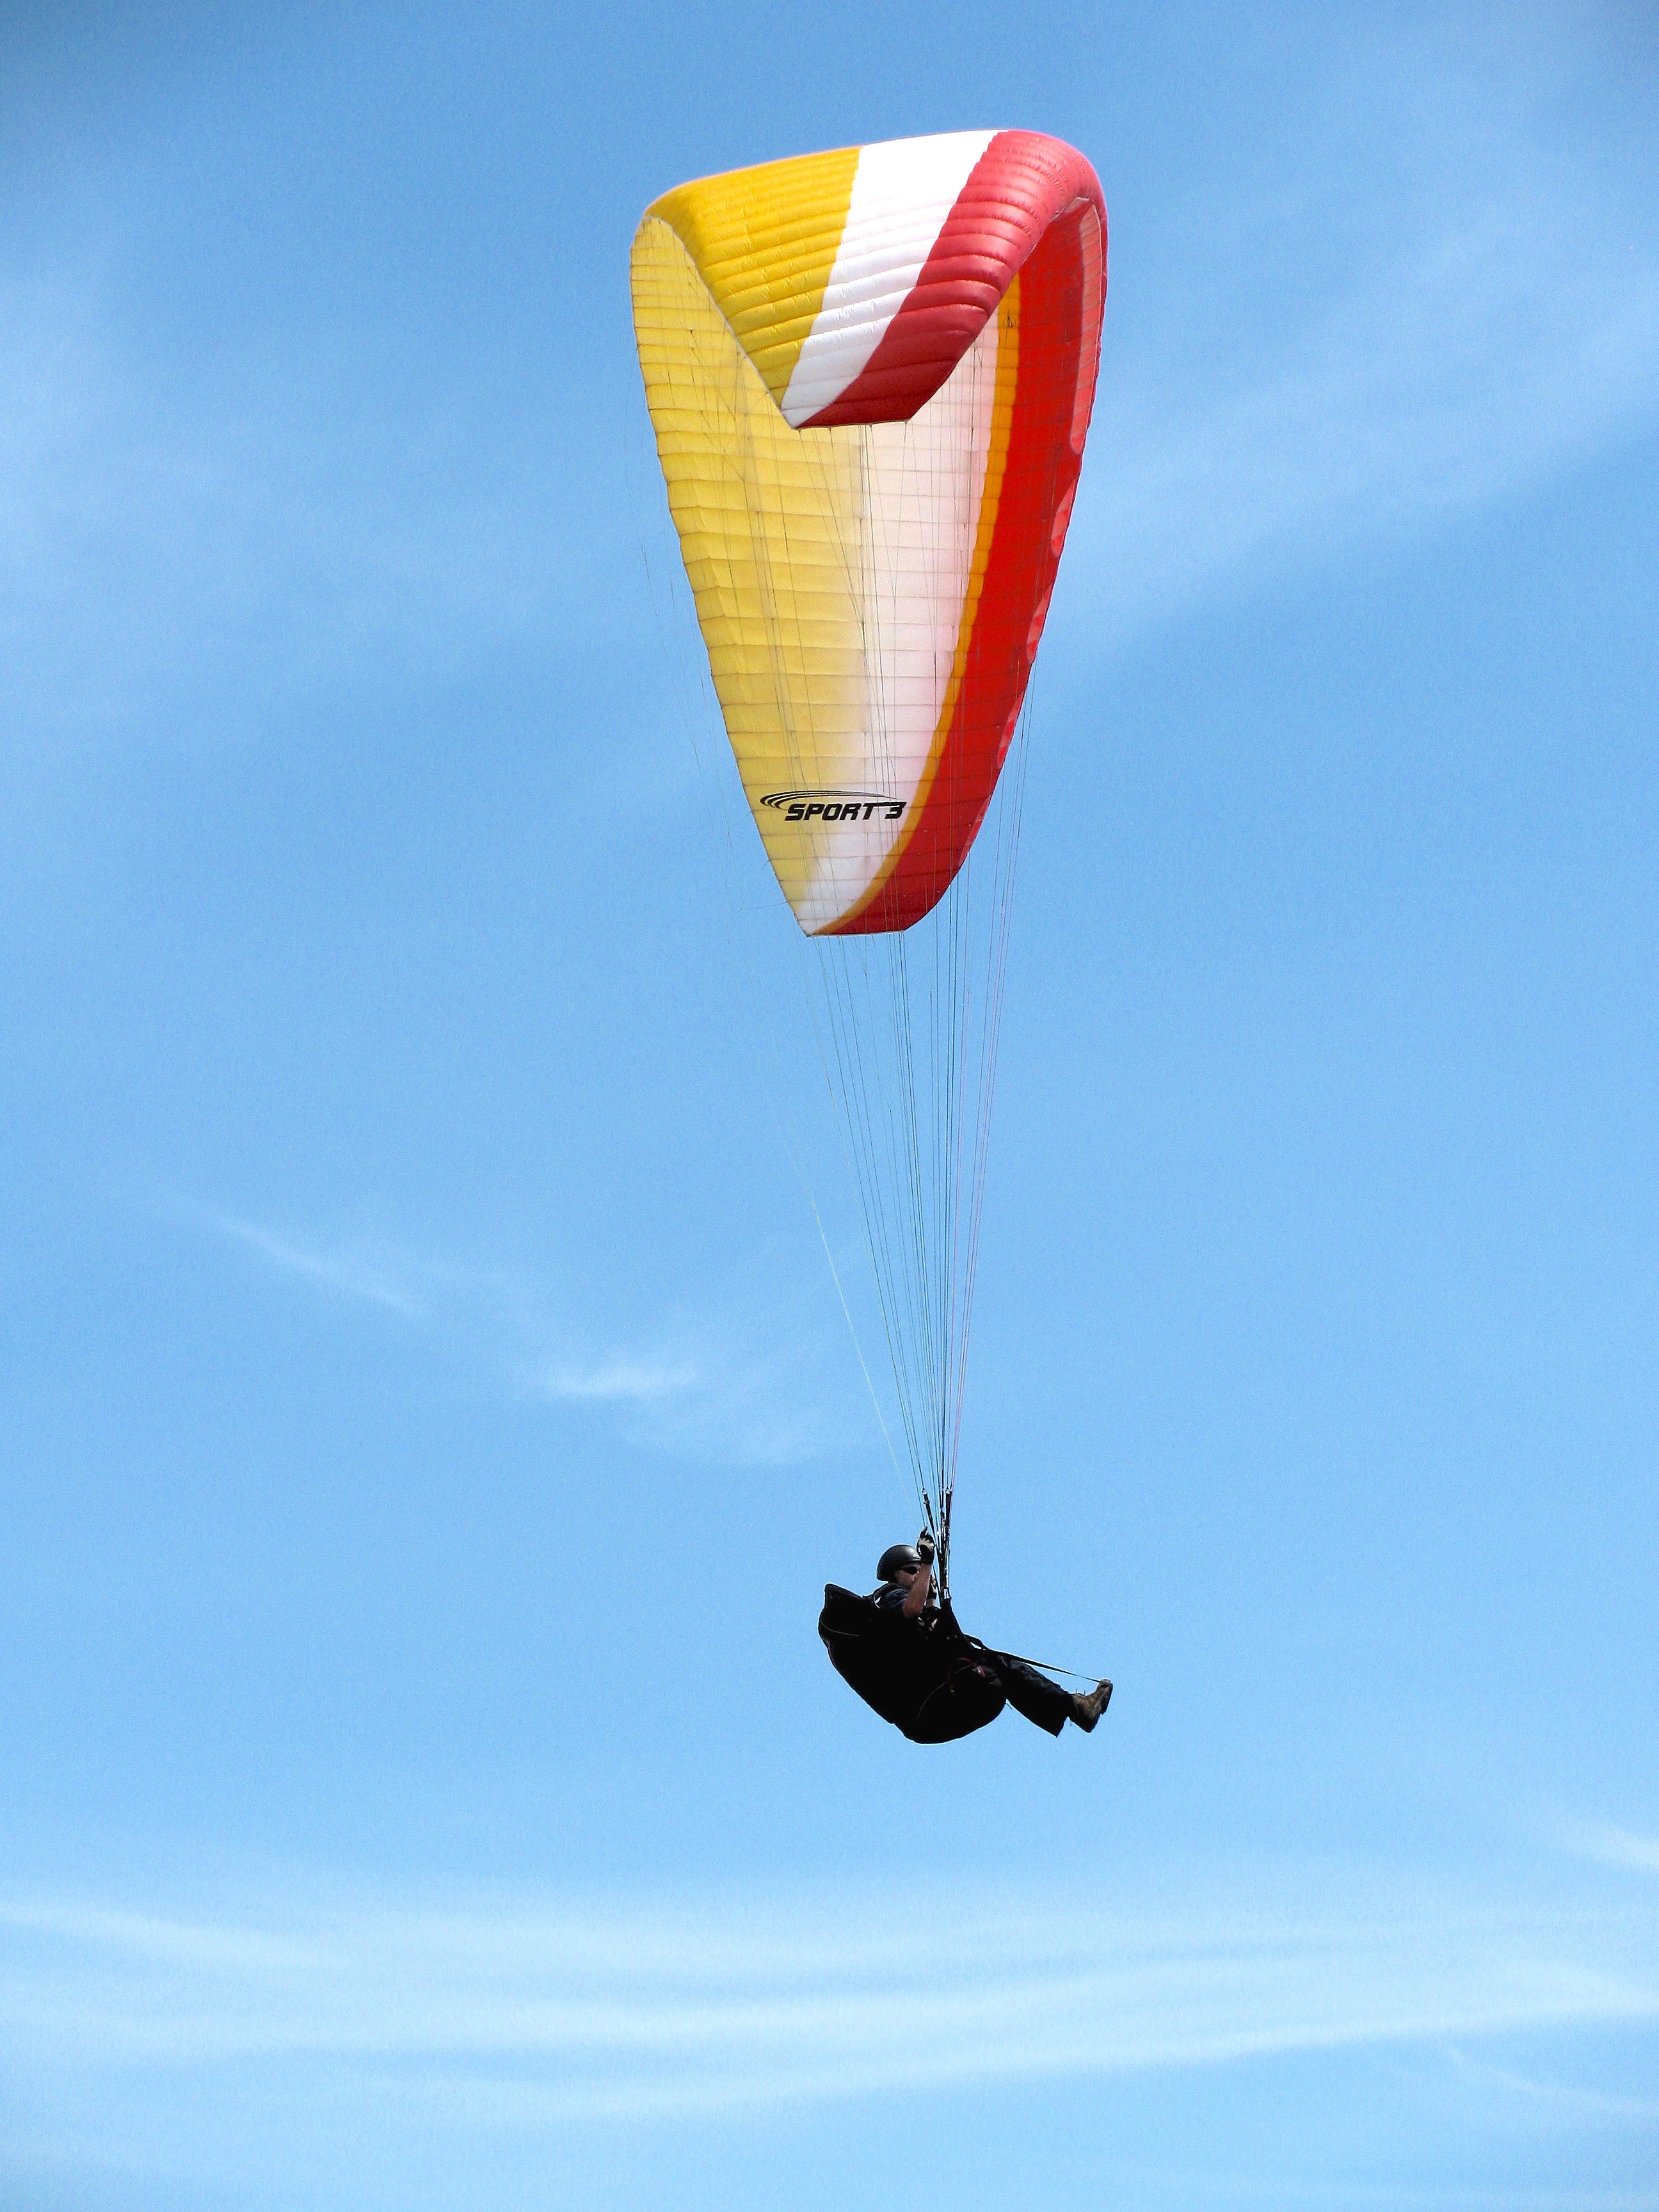
wing, sky, flying, fly, extreme sport, parachute, paragliding, fun, sports, gliding, parachuting, air sports, extreme sports, hang glider, atmosphere of earth, windsports